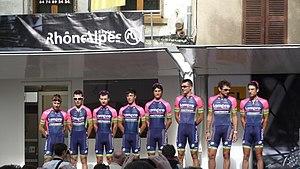
La saison 2014 de l'équipe cycliste Lampre-Merida est la seizième de cette équipe.